Effects unit

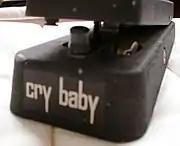
Thomas Organ Cry Baby Wah-wah pedal (1970) manufactured by JEN

"Talk box": A talk box directs the sound from an electric guitar or synthesizer into the mouth of a performer using a tube, allowing the sound to be shaped into vowels and consonants with movements of the mouth. The modified sound is then picked up by a microphone. In this way, the guitarist is able create the effect that the guitar is talking. Some famous uses of the talkbox include Bon Jovi's "Livin' on a Prayer", Stevie Wonder's "Black Man", Mötley Crüe's "Kickstart My Heart", Joe Walsh's "Rocky Mountain Way", Alice in Chains's "Man in the box" and Peter Frampton's "Show Me the Way".